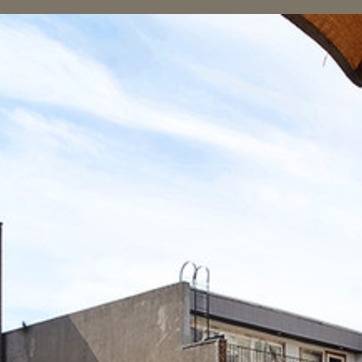
Material: sky